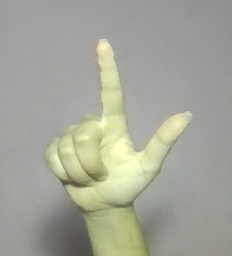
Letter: laam